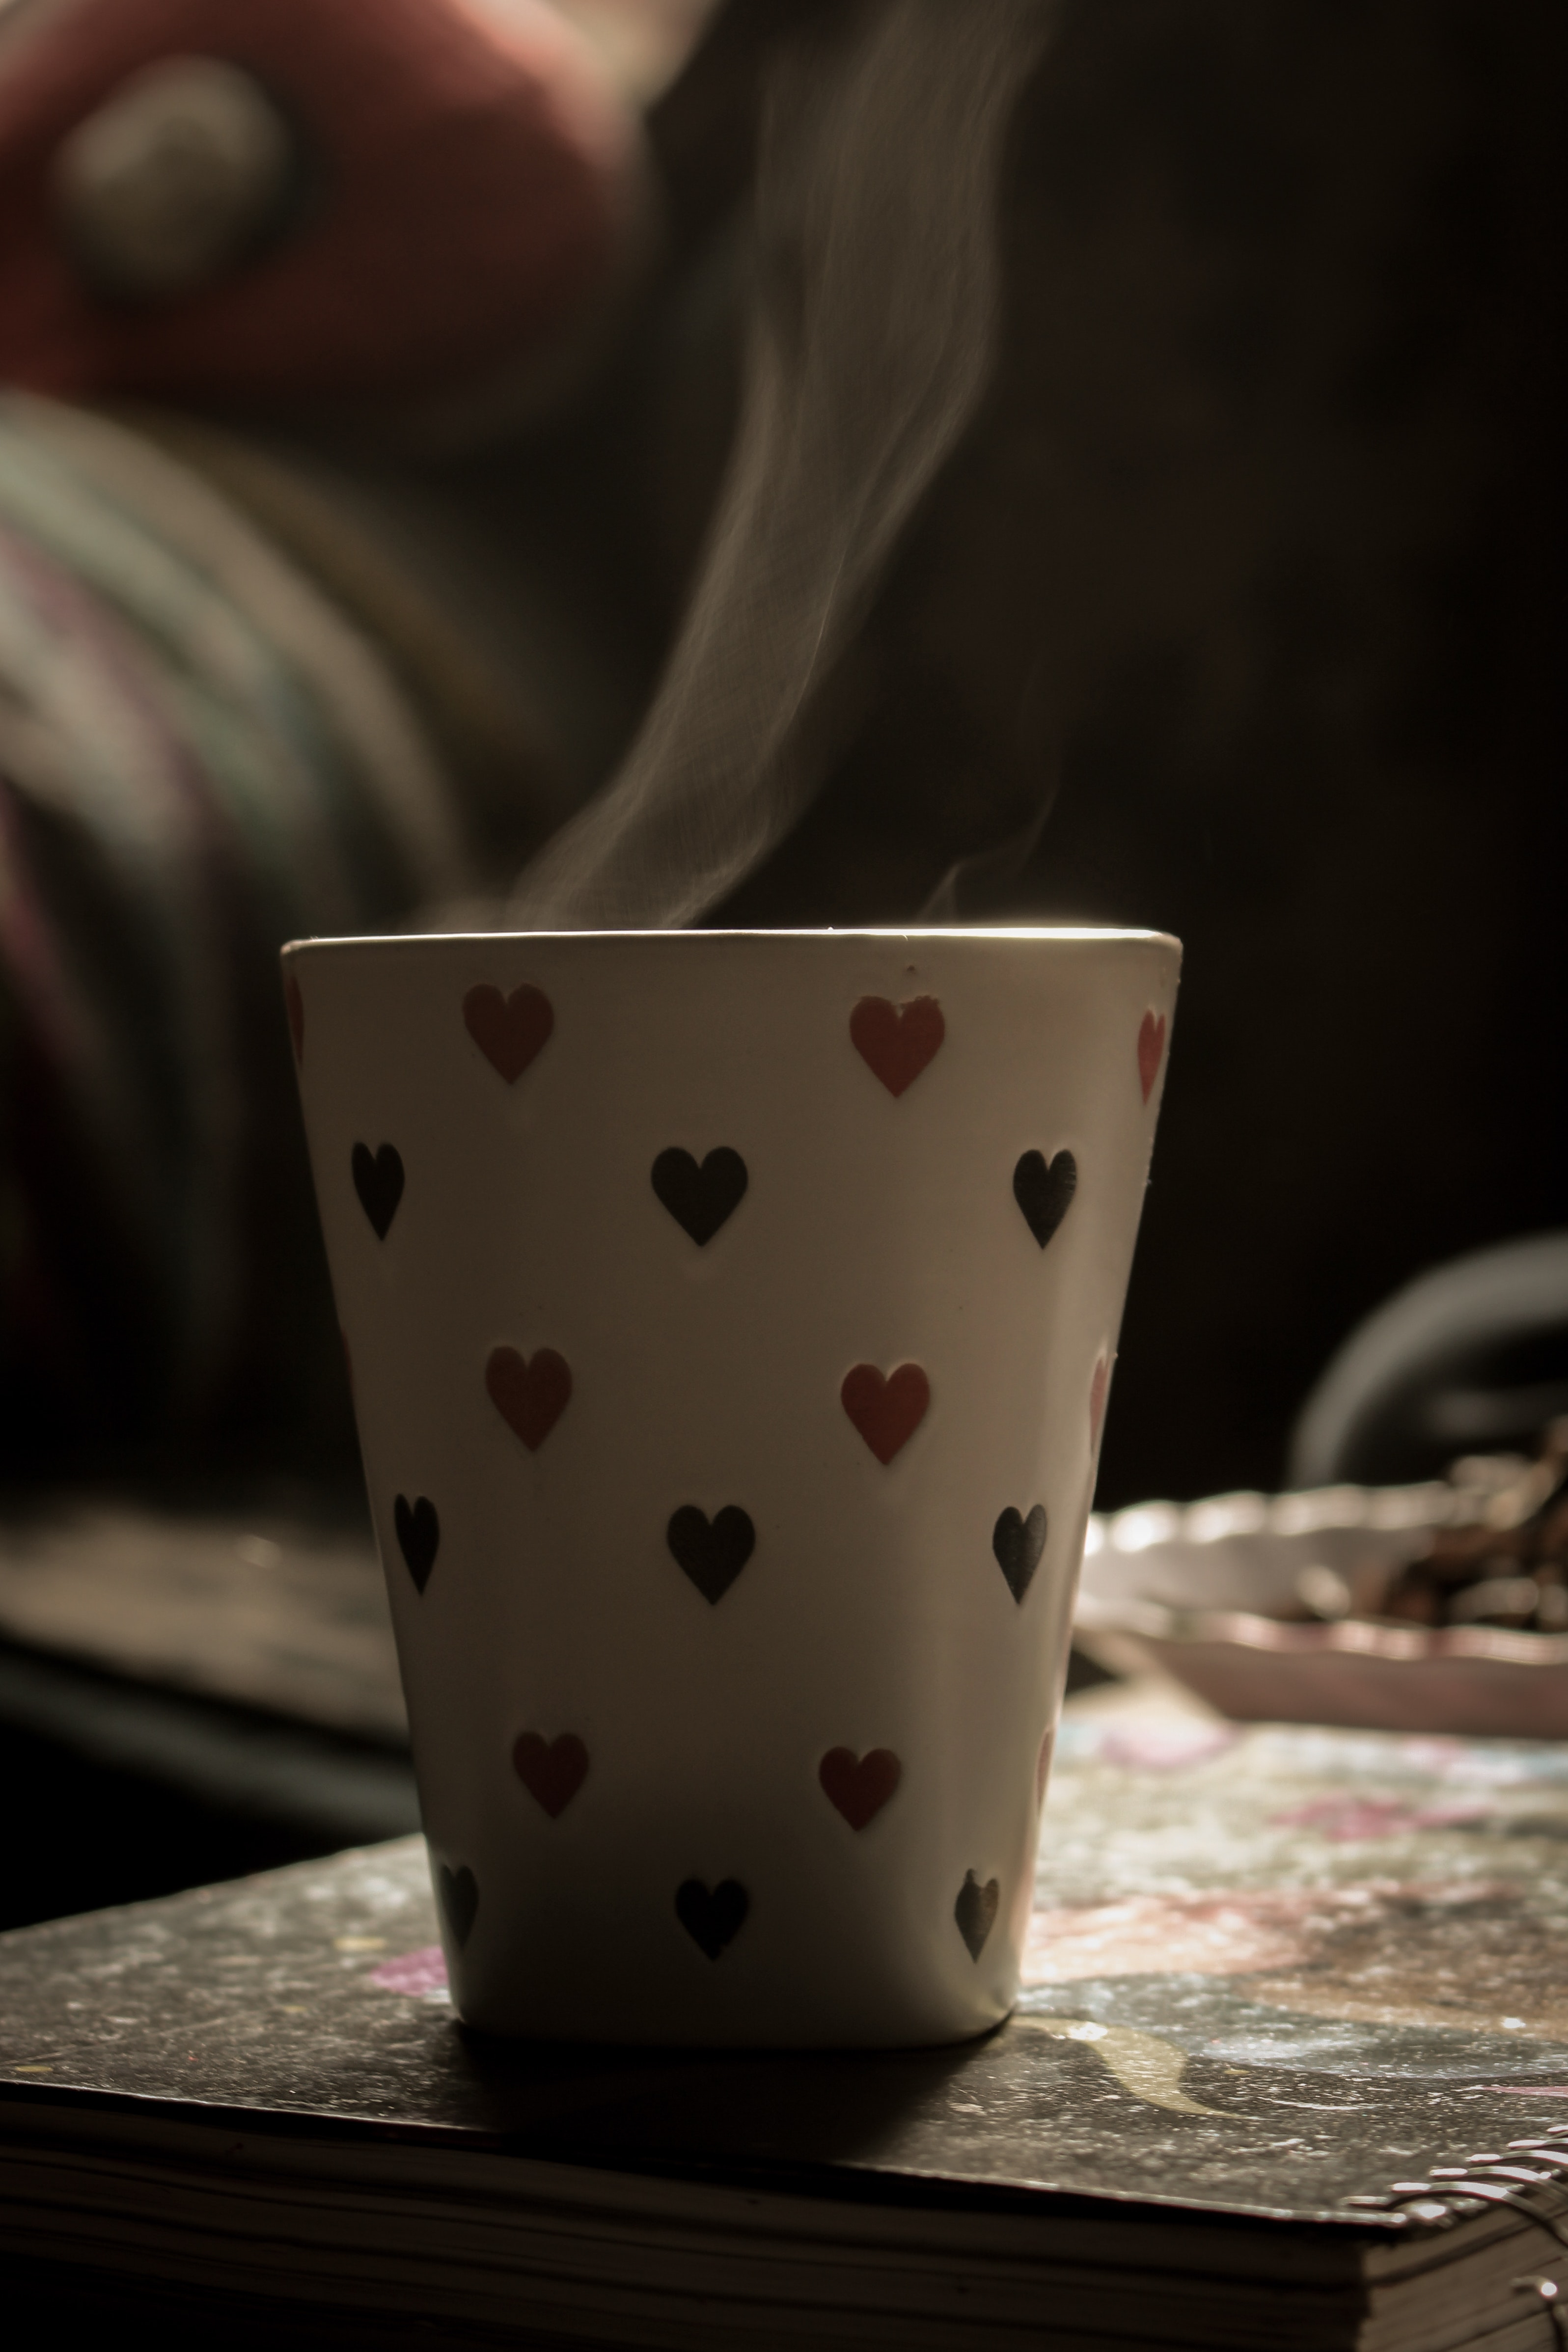
cup, design, pattern, still life photography, drinkware, polka dot, porcelain, ceramic, games